John Wilderson House

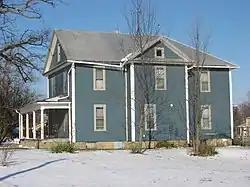
John Wilderson House, January 2013

John Wilderson House is a historic home located at Garrett, DeKalb County, Indiana. It was built about 1909, and is a two-story, L-shaped, Colonial Revival-style frame dwelling. It features a wraparound porch on a cast stone base and supported by unfluted Tuscan order columns.